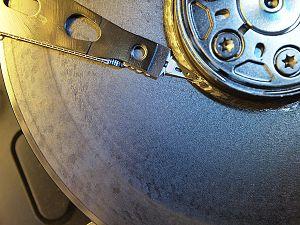
La récupération de données est une opération informatique qui consiste à retrouver les données perdues à la suite d'une erreur humaine, une défaillance matérielle, un accident ou au moment opportun d'un test de récupération de données défini dans une procédure de stratégie de sauvegarde et d'archive. La difficulté de la restauration de donnée varie beaucoup, pouvant être une simple formalité ou au contraire, un défi technologique. Des logiciels spécifiques existent et plusieurs entreprises se spécialisent dans le domaine.